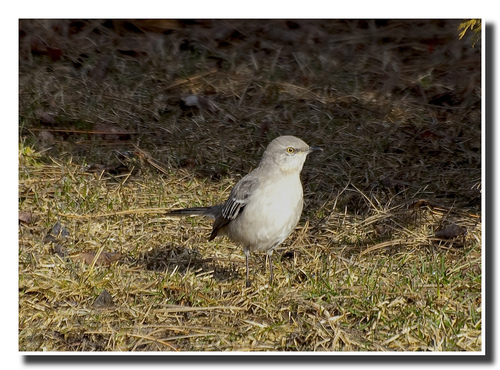
this bird is white with a stumpy beak and black tail.
this bird is nearly all gray with touches of black on its wing.
this is a very small gray and white bird he has a black bill
this yellow-eyed bird has a white-covered body with black-tipped wings.
this tiny grey bird has short black and grey wings and a tiny black beak.
this bird is grey with black and has a very short beak.
the eye of this bird is different as it's not a solid color but yellow with a black inside.
this round bird has black and white wing and tail feathers, and light grey head, a white belly, and small yellow eyes.
this medium sized gray bird has a short slender pointed beak, a yellow eye and features darker gray and black feathers on the wings and tail.
this bird has wings that are black and grey
Species: Mockingbird